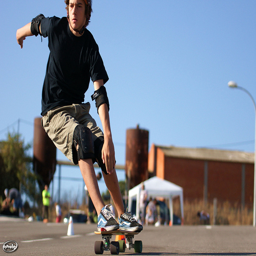
The skateboarder seems to defy the law of balance as he speeds along the course.
there is a male skateboarder riding in the street
a man skating on the road and others watching him
A man riding a skateboard with knee pads and elbow pads on.
A young man is riding his skateboard on the road.